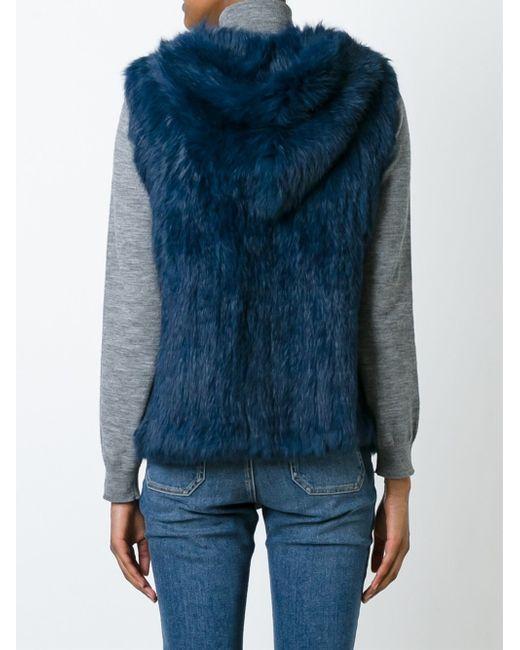
Blaue dicke pelzige Chaleko für Herbst- und Frühlingskleidung